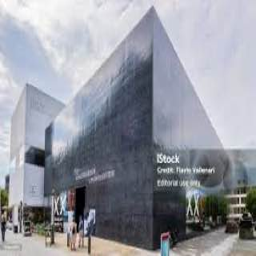
Kunstmuseum Liechtenstein